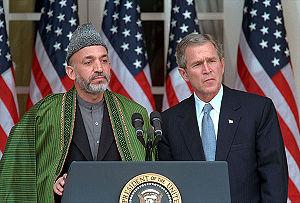
Hamid Karzai, né le 24 décembre 1957 à Kandahar, est un homme d'État afghan.